Lam Tin

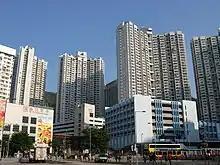
Tak Tin Estate

In addition, Ko Chun Court and Ko Yee Estate in Yau Tong and Ma Yau Tong Village in Tiu Keng Leng are sometimes considered part of Lam Tin.